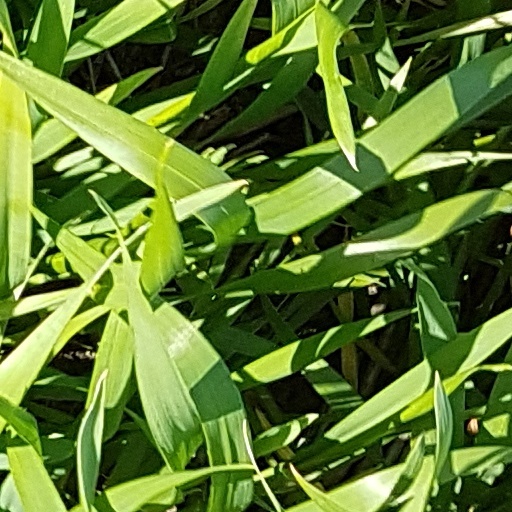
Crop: wheat